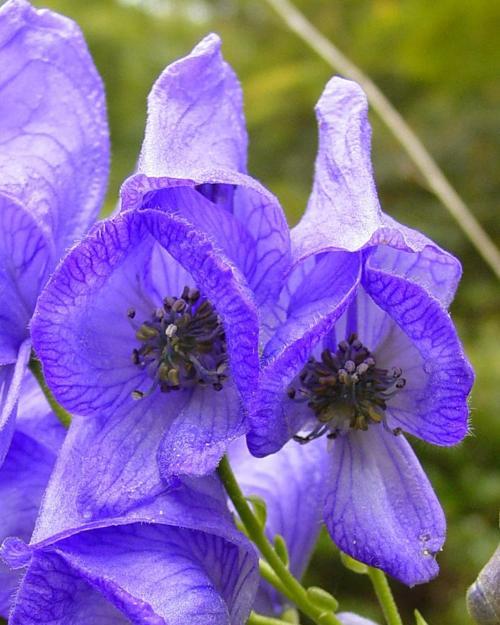
Label: monkshood